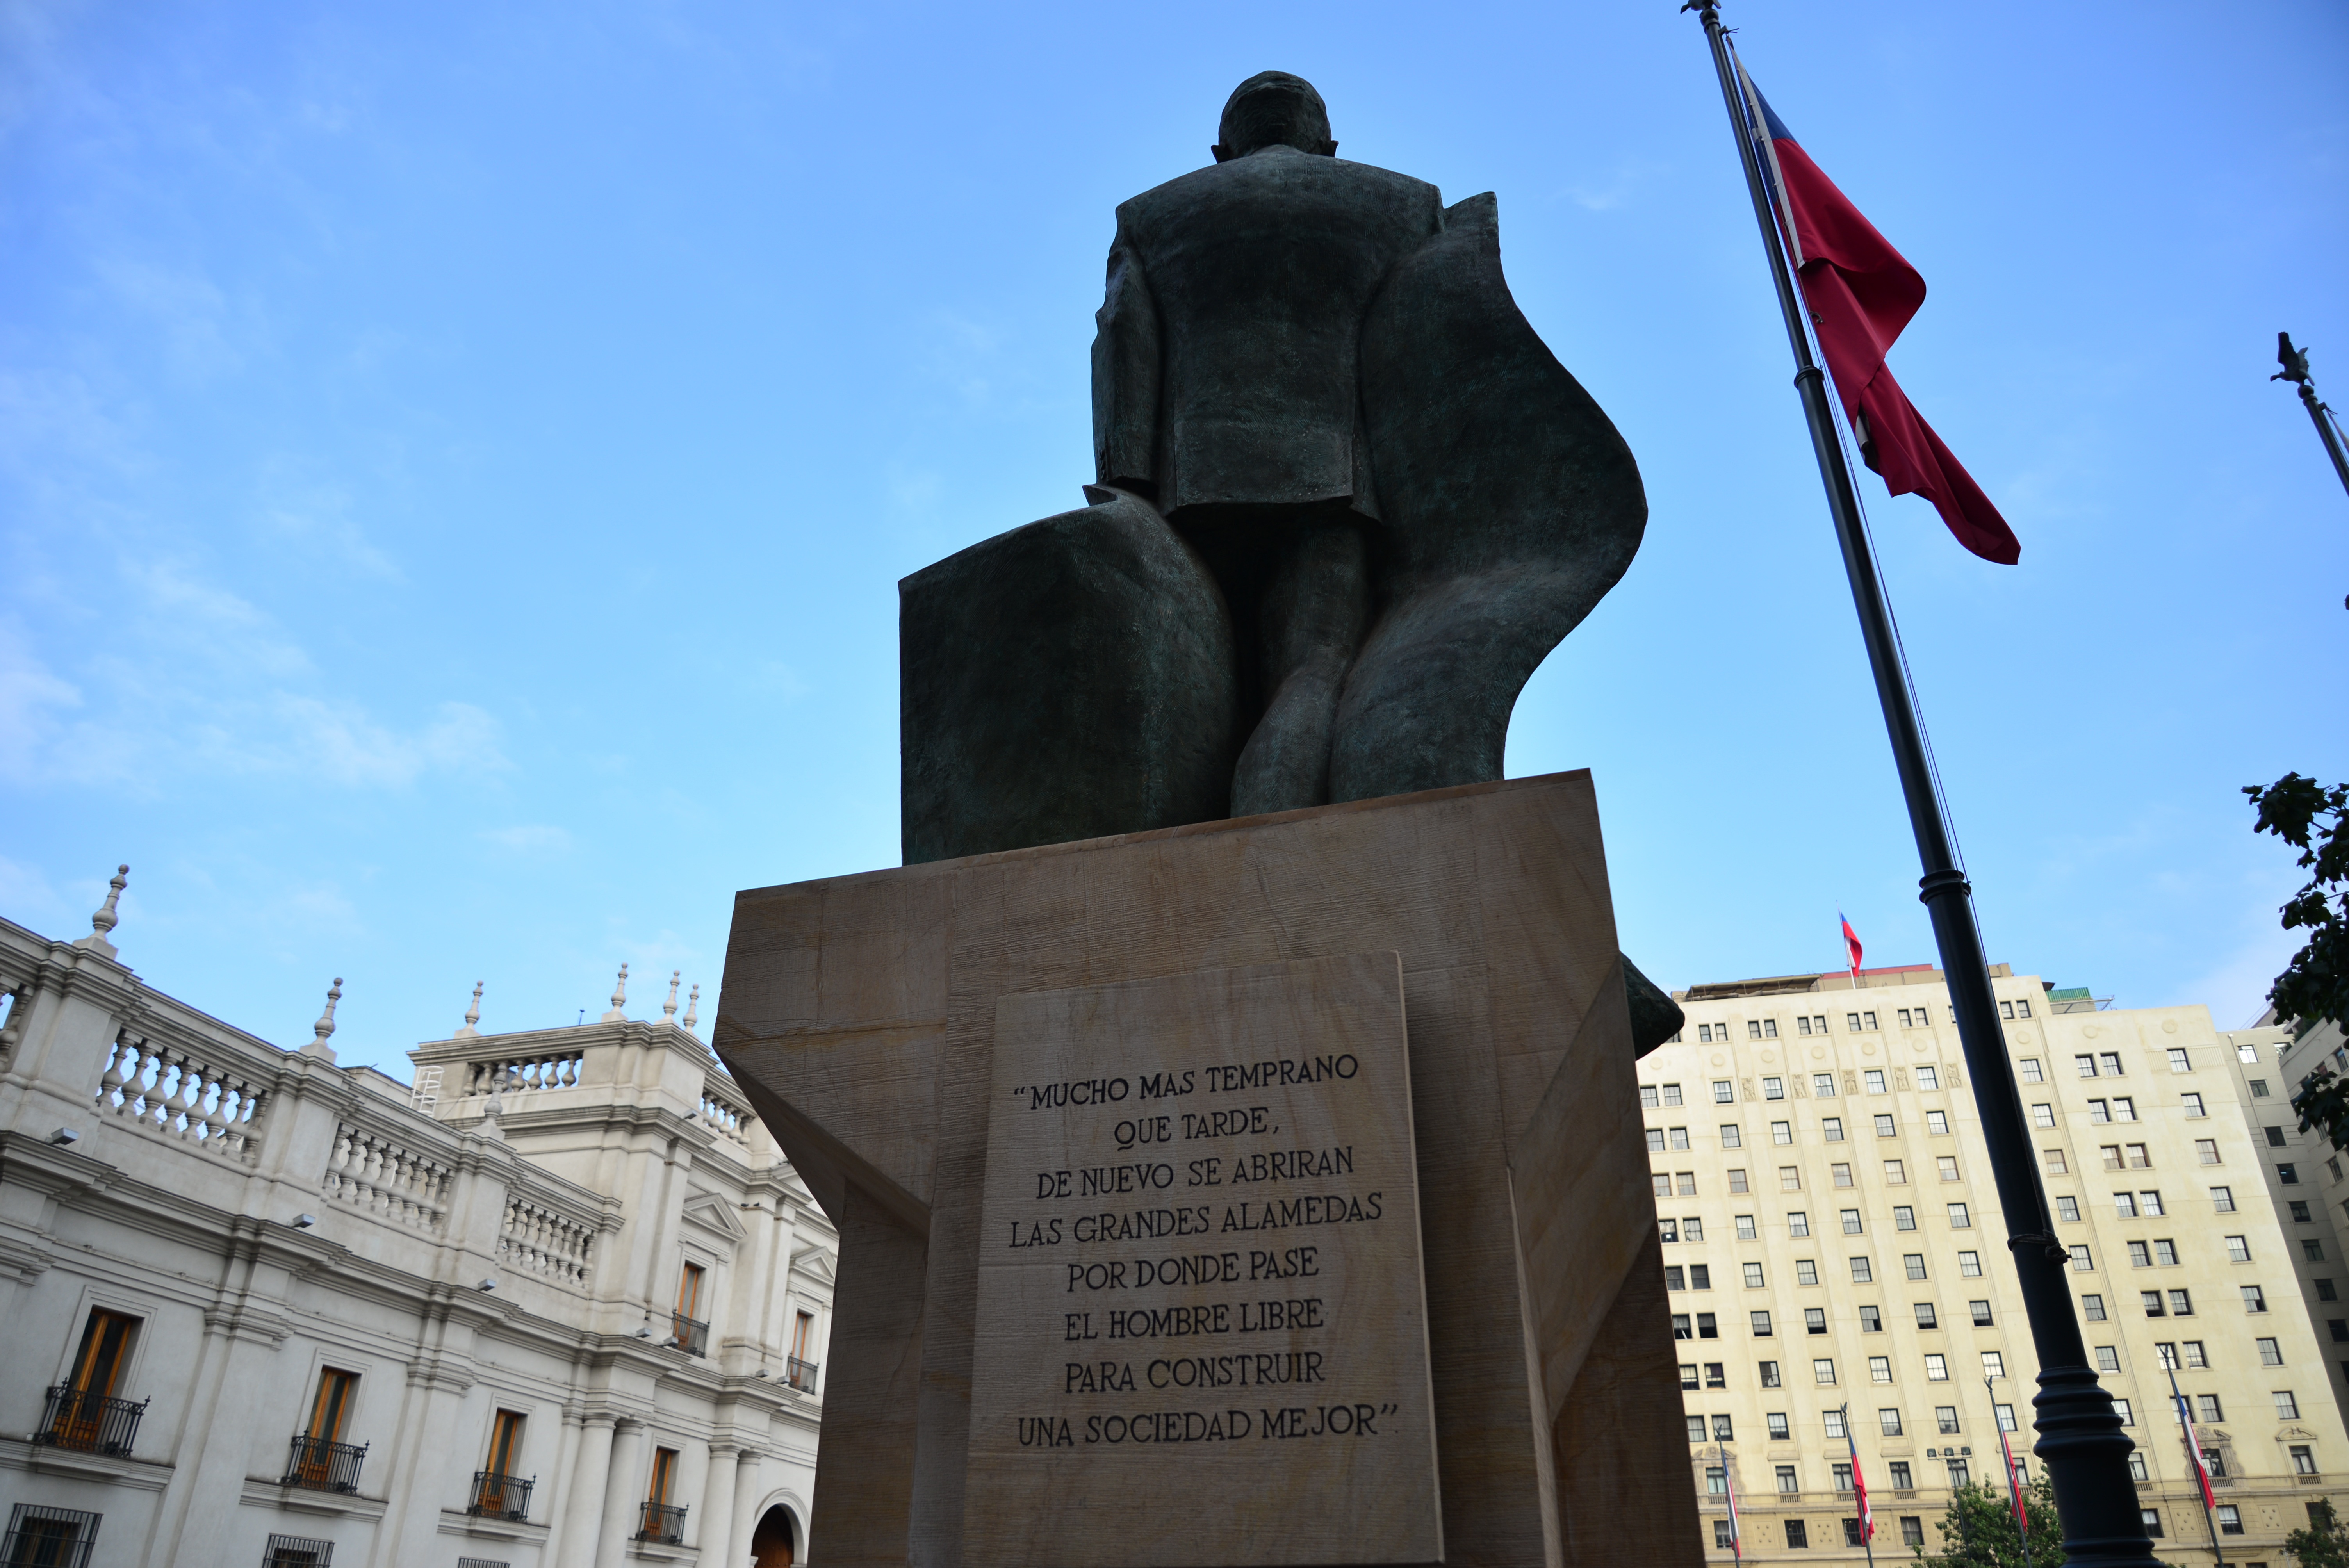
sky, monument, statue, landmark, blue, tourism, chile, sculpture, memorial, santiago, salvador allende, last words